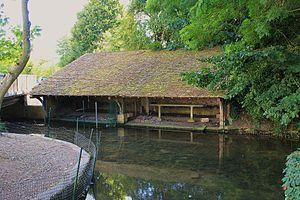
Lavoir sur la Muance à Moult (Calvados)
Moult est une ancienne commune française, située dans le département du Calvados en région Normandie, peuplée de 2 562 habitants.